Nick and Sharon

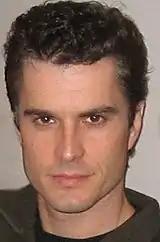
Matt Clark was re-introduced by Rick Hearst ("pictured") under the identity Carter Mills, having undergone severe plastic surgery.

In 2000, Nick and Sharon experienced a health scare when Cassie nearly had tuberculosis, but ended up being okay. The couple became the new owners of the Crimson Lights coffeehouse, their teenage hang-out spot. Having undergone severe cosmetic surgery, Matt Clark (now played by Rick Hearst) returned to Genoa City under the fake identity 'Carter Mills' and began working at the coffeehouse where he schemed with Larry Warton (David "Shark" Fralick) to frame Nick for selling drugs. Matt became a "beloved" employee and Sharon invited him over to the ranch, where he attempted to drug and date rape her but failed. His plan to have Nick thrown in jail worked, and he lured Sharon to an isolated cabin where he nearly raped her until help showed up and he ran. Matt was driven off a cliff in a car driven by the unstable Tricia Dennison (Sabryn Genet). A dying Matt told Nick that he raped Sharon, and later pulled out his own ventilator and framed Nick for his death; Nick was arrested again but eventually freed. Sharon became pregnant and Nick believed it was Matt's child, and wanted her to give it up for adoption. They argued, causing Sharon to fall and give birth to a stillborn baby-girl which was later confirmed through DNA testing to be, in fact, Nick's child. They drifted apart and the marriage began to breakdown. Sharon became hostile towards Nick, resenting him, and she left him. Months later, they came close to a reunion. Sharon mistakenly believed Nick slept with Grace again, so she slept with the Newman handyman, Diego Guittierez (Greg Vaughan). Angry, Nick assaulted Diego and had sex with Grace, which he immediately regretted. Sharon and Nick spent the Christmas of 2002 together for the sake of the kids, but once it was finished, Sharon realized she needed to move on and decided to file for divorce.